Hansa-Brandenburg W.19

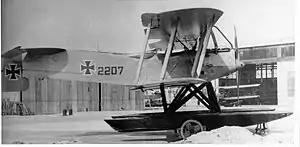

The Hansa-Brandenburg W.19 was a German fighter-reconnaissance aircraft of World War I. It was a single-engined two-seat biplane floatplane, and was a larger development of the successful W.12. It served with the "Kaiserliche Marine" (Imperial German Navy) during 1918.